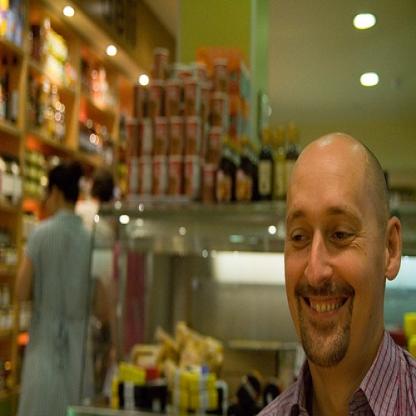
Scene: Indoor